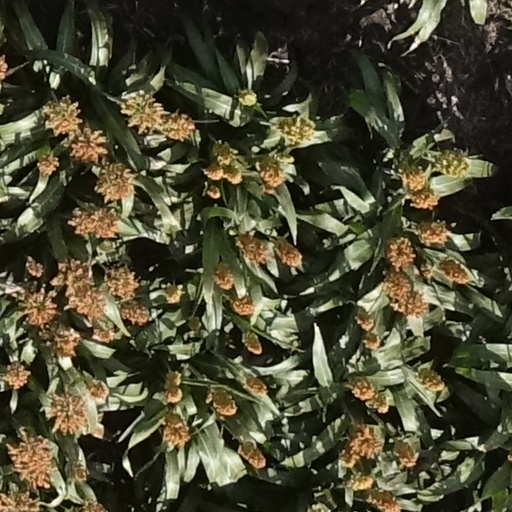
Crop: sorghum